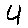
Label: 4